1st Baltic Front

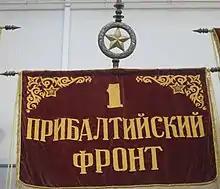
Standard of the 1st Baltic Front

The First Baltic Front (Russian: Пéрвый Прибалтийский фронт) was a major formation of the Red Army during the Second World War. It was commanded by Army General Andrey Yeryomenko, succeeded by Army General Bagramyan. It was formed by renaming the Kalinin Front on 12 October 1943, and took part in several important military operations, most notably Bagration in the summer of 1944. The 1st Baltic Front also assisted in lifting the siege of Leningrad on 27 January 1944, as well as in Operation Samland, at that time known as the Samland Group, captured Königsberg in April 1945.